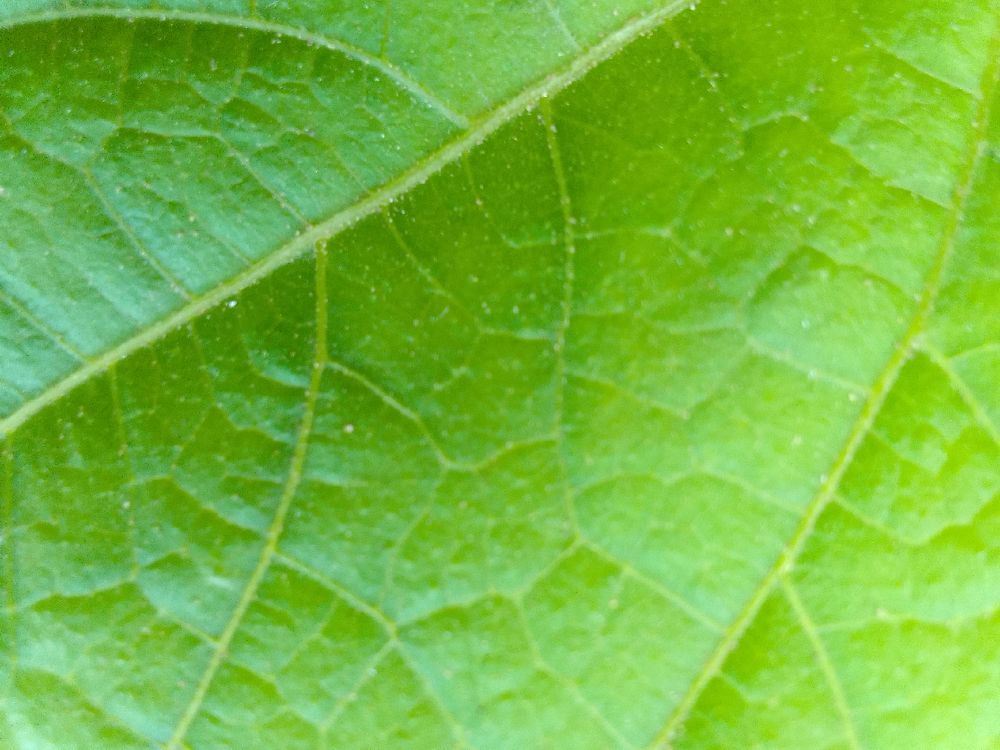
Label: healthy